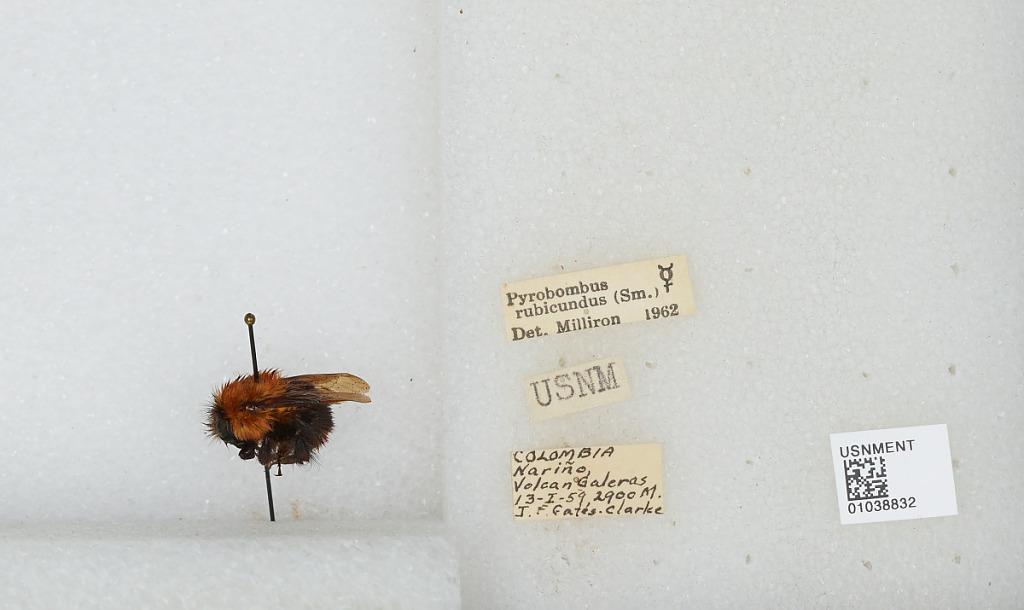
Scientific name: Bombus (Rubicundobombus) rubicundus Smith
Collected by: J. Clarke
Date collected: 1959-1-13
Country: Colombia
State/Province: Narino
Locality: Galeras Volcano